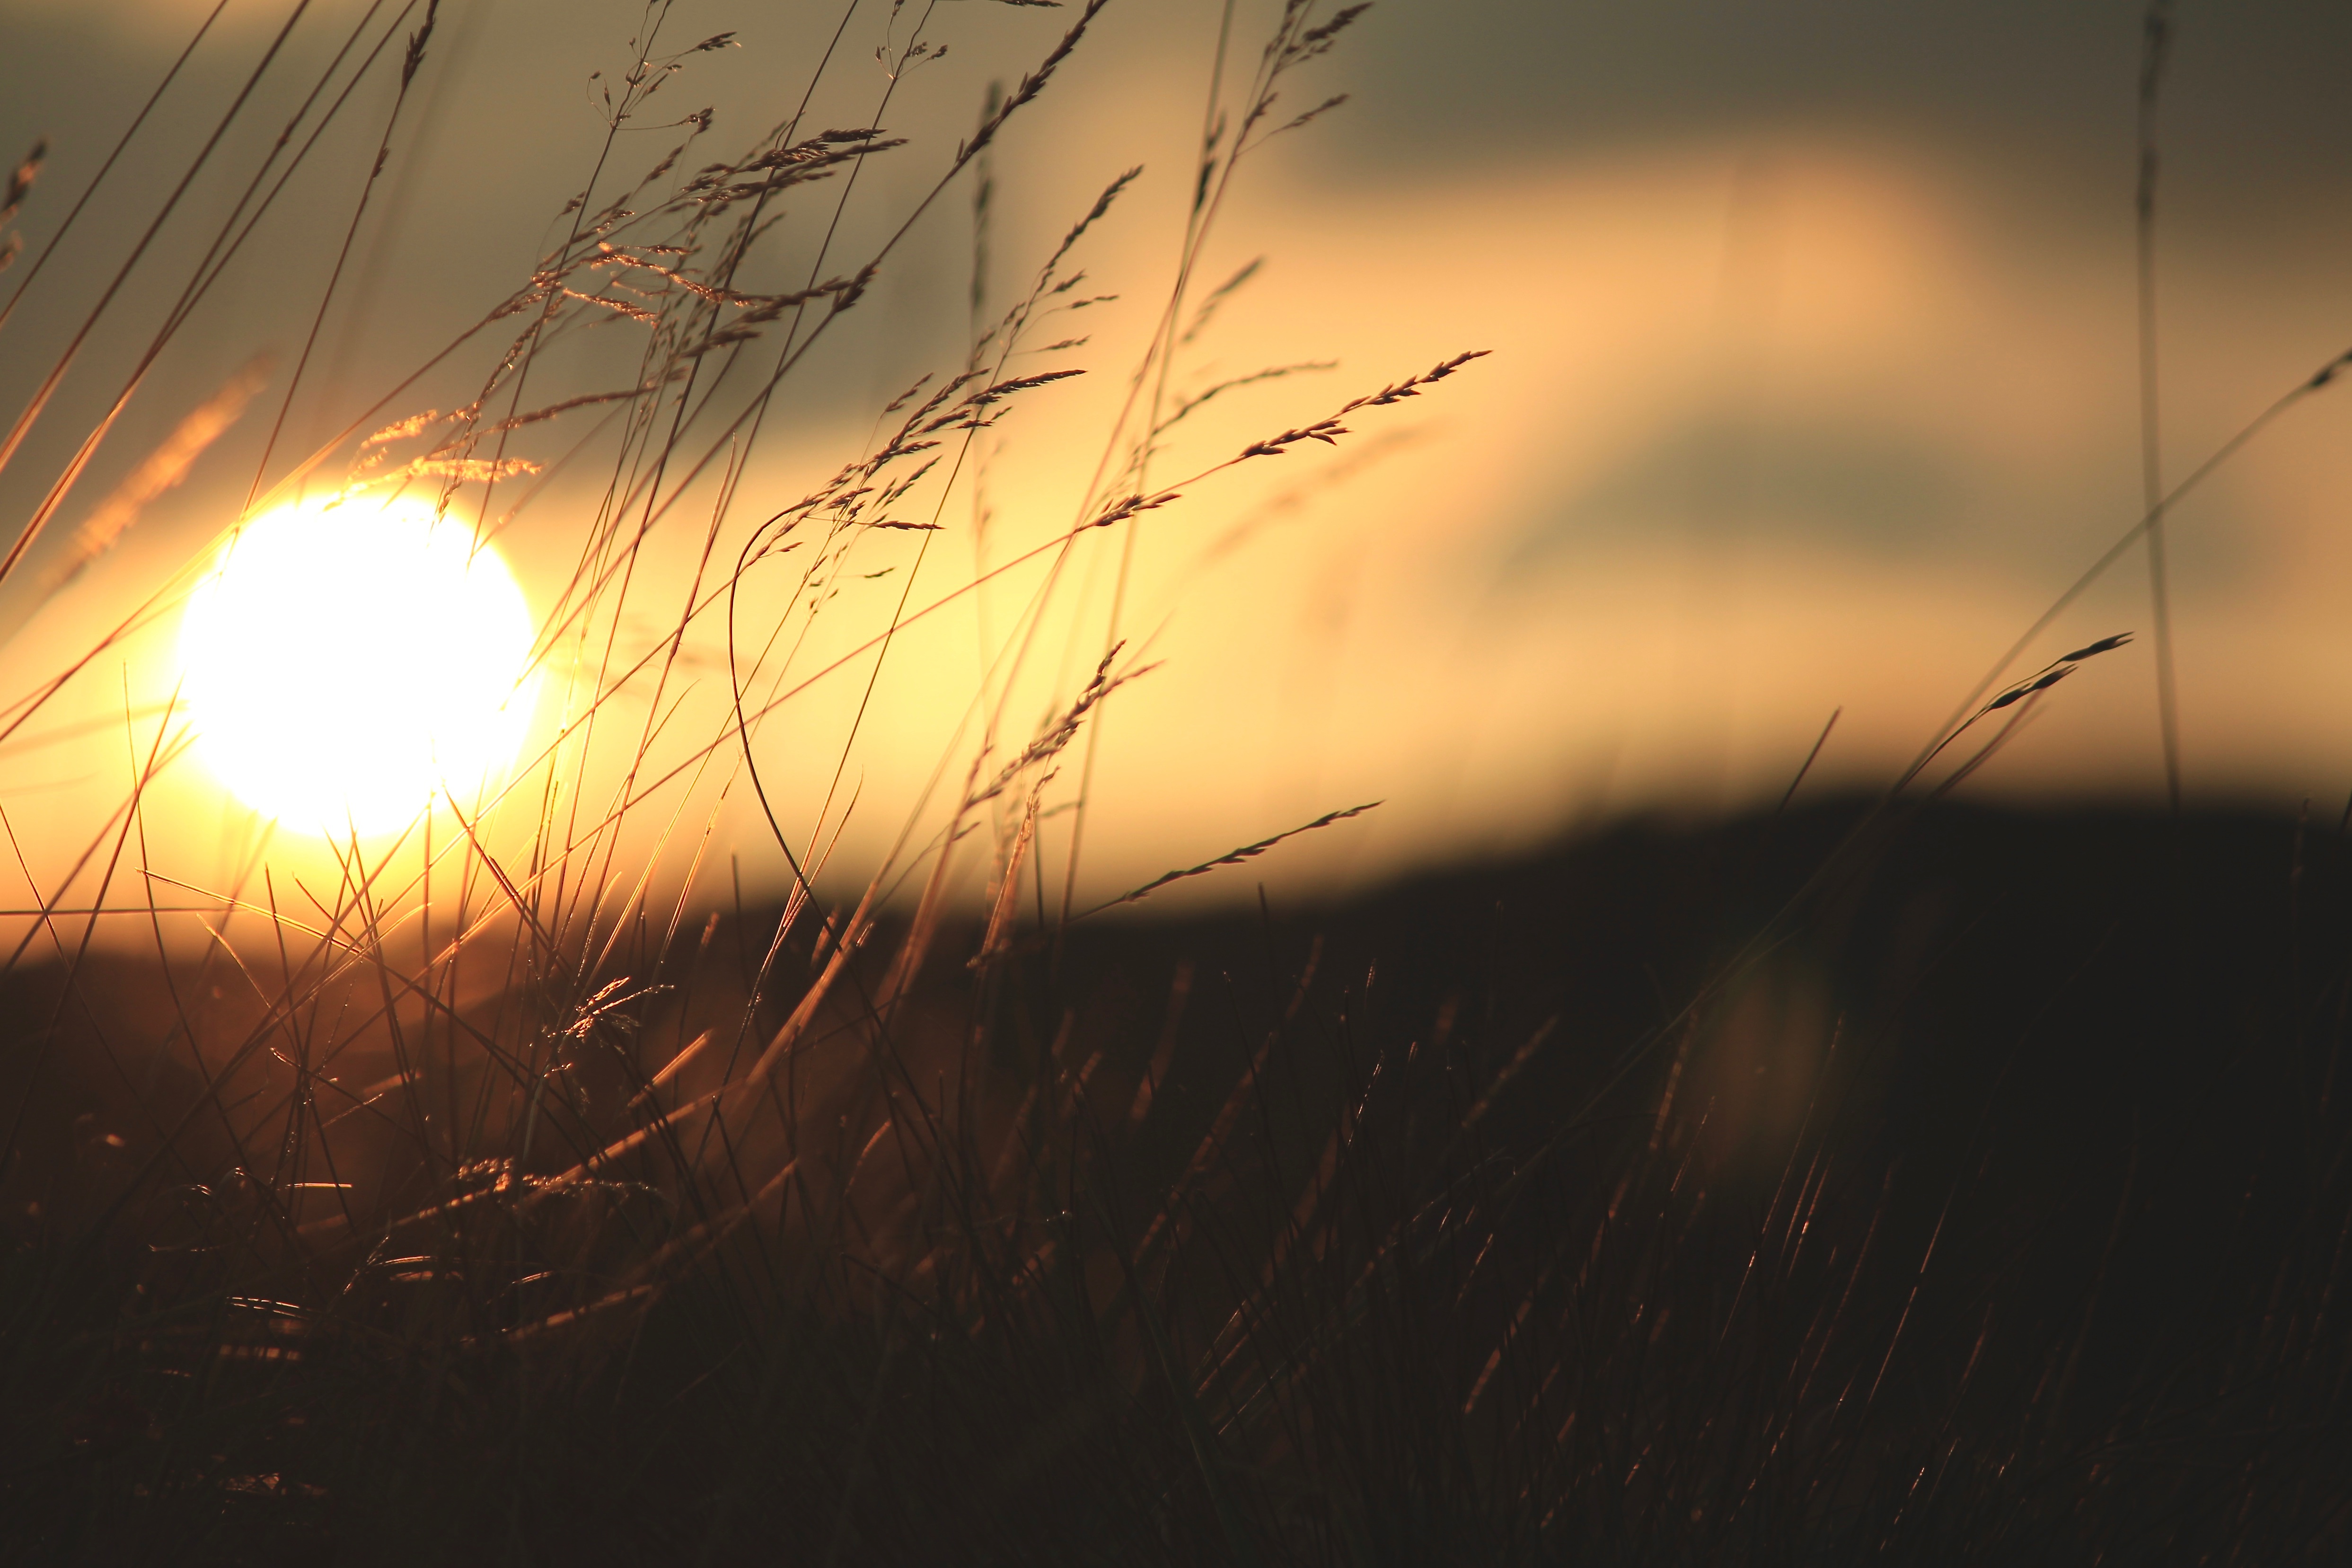
nature, branch, light, cloud, sky, sun, sunrise, sunset, night, sunlight, morning, dawn, atmosphere, dusk, evening, reflection, darkness, astronomical object, atmospheric phenomenon